I Am Afraid

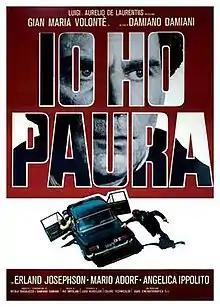
Theatrical release poster

I Am Afraid is an Italian crime film directed by Damiano Damiani.